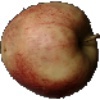
Label: Apple Red 3